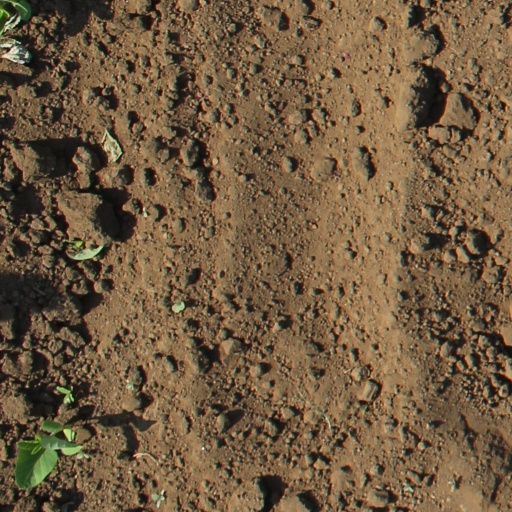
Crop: soybean